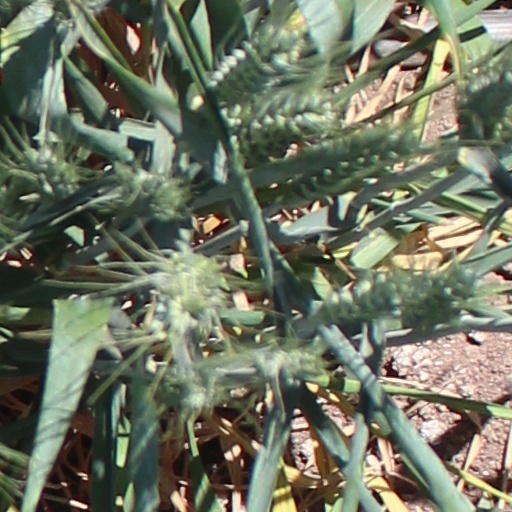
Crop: wheat